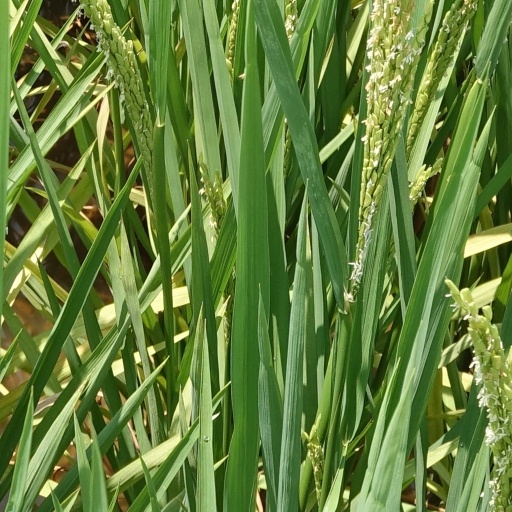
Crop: rice